Eight-Nation Alliance

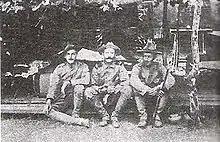
American troops during the Boxer Rebellion

Three battalions of marines, the II/9th, and the I and II/11th RIMa which were stationed in French Indochina were sent to China. They joined the 1st Brigade commanded by General Henri-Nicolas Frey. In July 1900, the 2nd and 3rd Battalions of infantry embarked from Toulon but did not reach China until September. In October, following losses and rotations of duty, the first three battalions sent were included in the 16th regiment of marines by order of General Régis Voyron, commander in chief of the French Expeditionary Corps in China. On 1 January 1901, the 16th RIMa was renamed the 16th Regiment of colonial infantry. At the end of the campaign, it moved to a new base in Tianjin, with its headquarters in the former buildings of the Chinese admiralty.